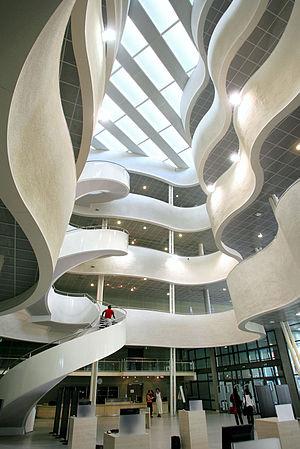
Bibliothèque universitaire du Havre
L'université du Havre est une université française située au Havre en région Normandie.